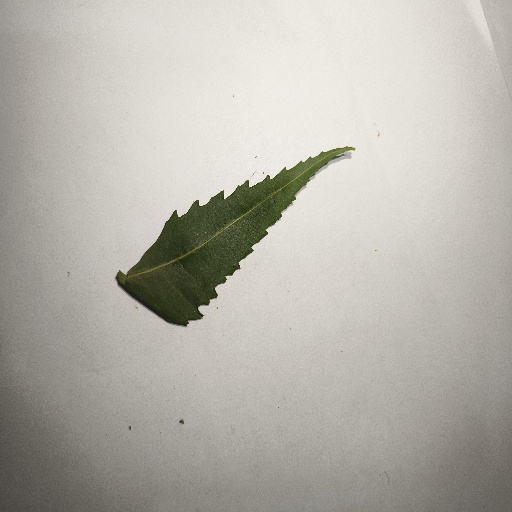
Species: Neem
Leaf condition: Healthy Leaf